Pickett's Charge

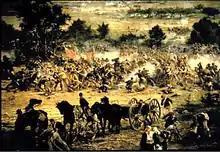
A small portion of the Gettysburg Cyclorama

Two gaps opened up in the Union line: the commander of the 71st Pennsylvania ordered his men to retreat when the Confederates came too close to the Angle; south of the copse of trees, the men of the 59th New York (Hall's brigade) inexplicably bolted for the rear. In the latter case, this left Captain Andrew Cowan and his 1st New York Independent Artillery Battery to face the oncoming infantry. Assisted personally by artillery chief Henry Hunt, Cowan ordered five guns to fire double canister simultaneously. The entire Confederate line to his front disappeared. The gap vacated by most of the 71st Pennsylvania, however, was more serious, leaving only a handful of the 71st, 268 men of the 69th Pennsylvania, and Cushing's two 3-inch rifled guns to receive the 2,500 to 3,000 men of Garnett's and Armistead's brigades as they began to cross the stone fence. The Irishmen of the 69th Pennsylvania resisted fiercely in a melee of rifle fire, bayonets, and fists. Webb, mortified that the 71st had retreated, brought the 72nd Pennsylvania (a Zouave regiment) forward. Initially, the regiment was hesitant to attack, this being due to the regiment not recognizing Webb as brigadier general (he had recently been promoted.) However, the 72nd moved forward after realizing their error, helping to plug the gap in the line. During the fight, Lt. Cushing was killed as he shouted to his men, three bullets striking him, the third in his mouth. The Confederates seized his two guns and turned them to face the Union troops (to no avail, as the armaments lacked ammunition). At this point, Union soldiers arrived and successfully charged into the breach.